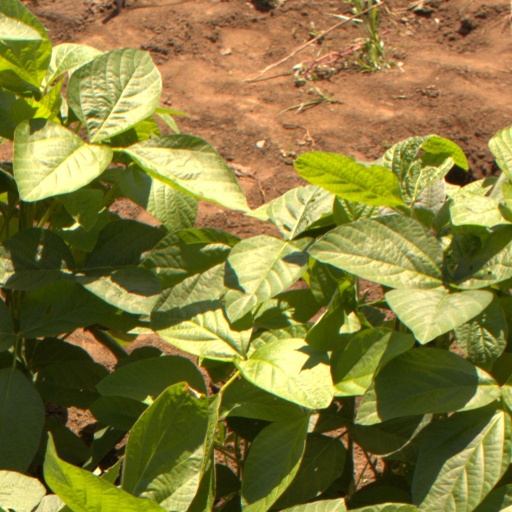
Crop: soybean